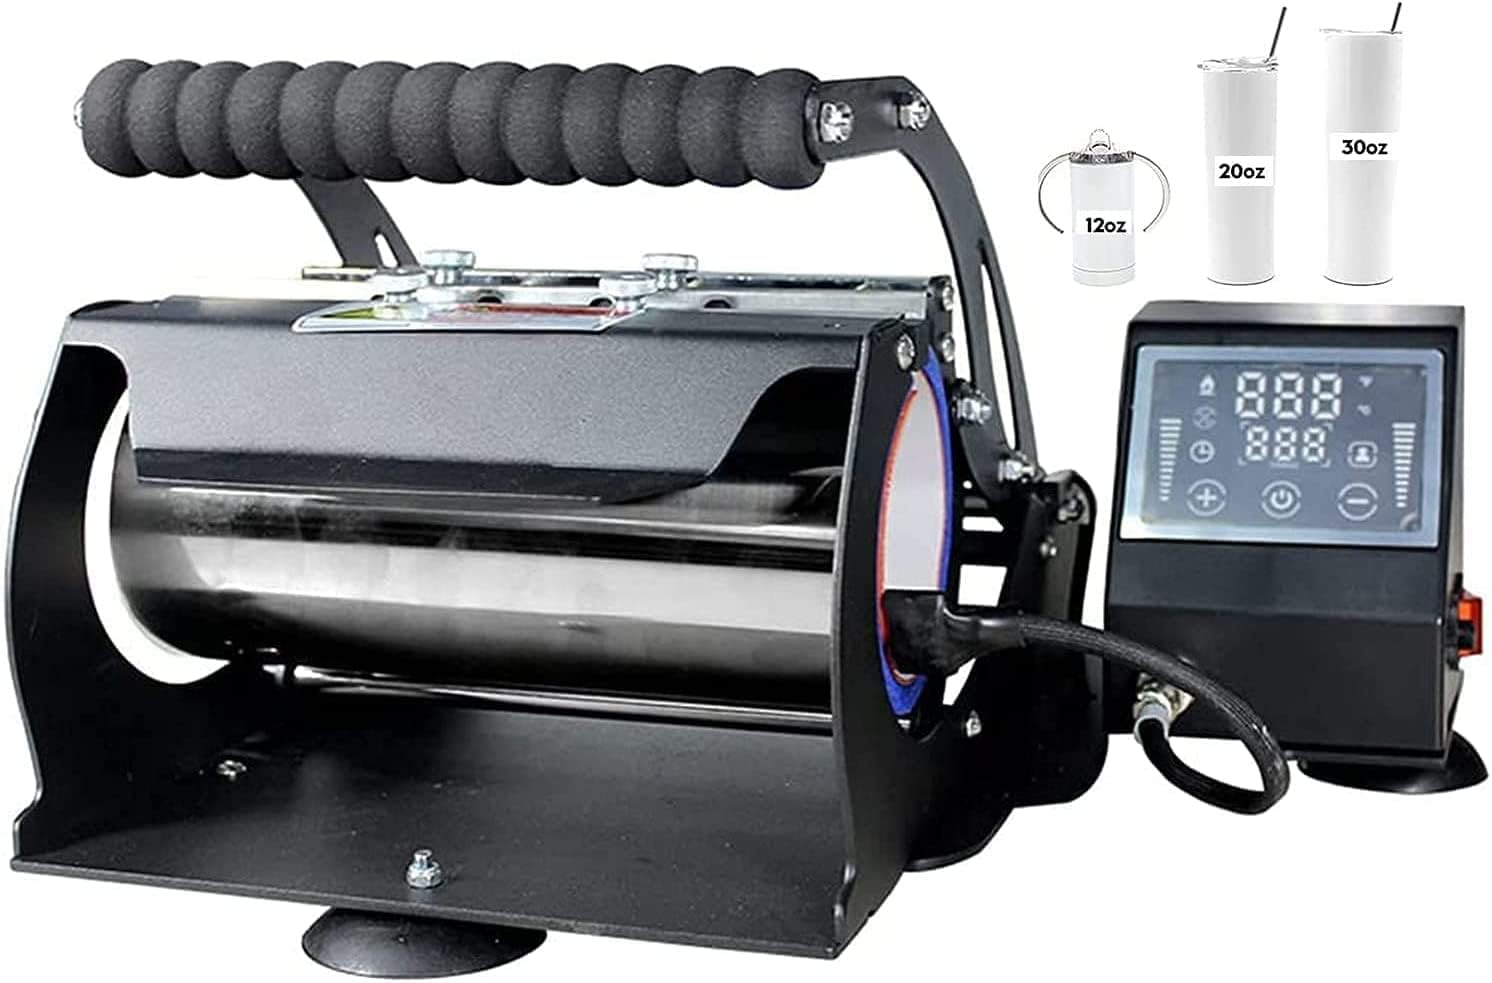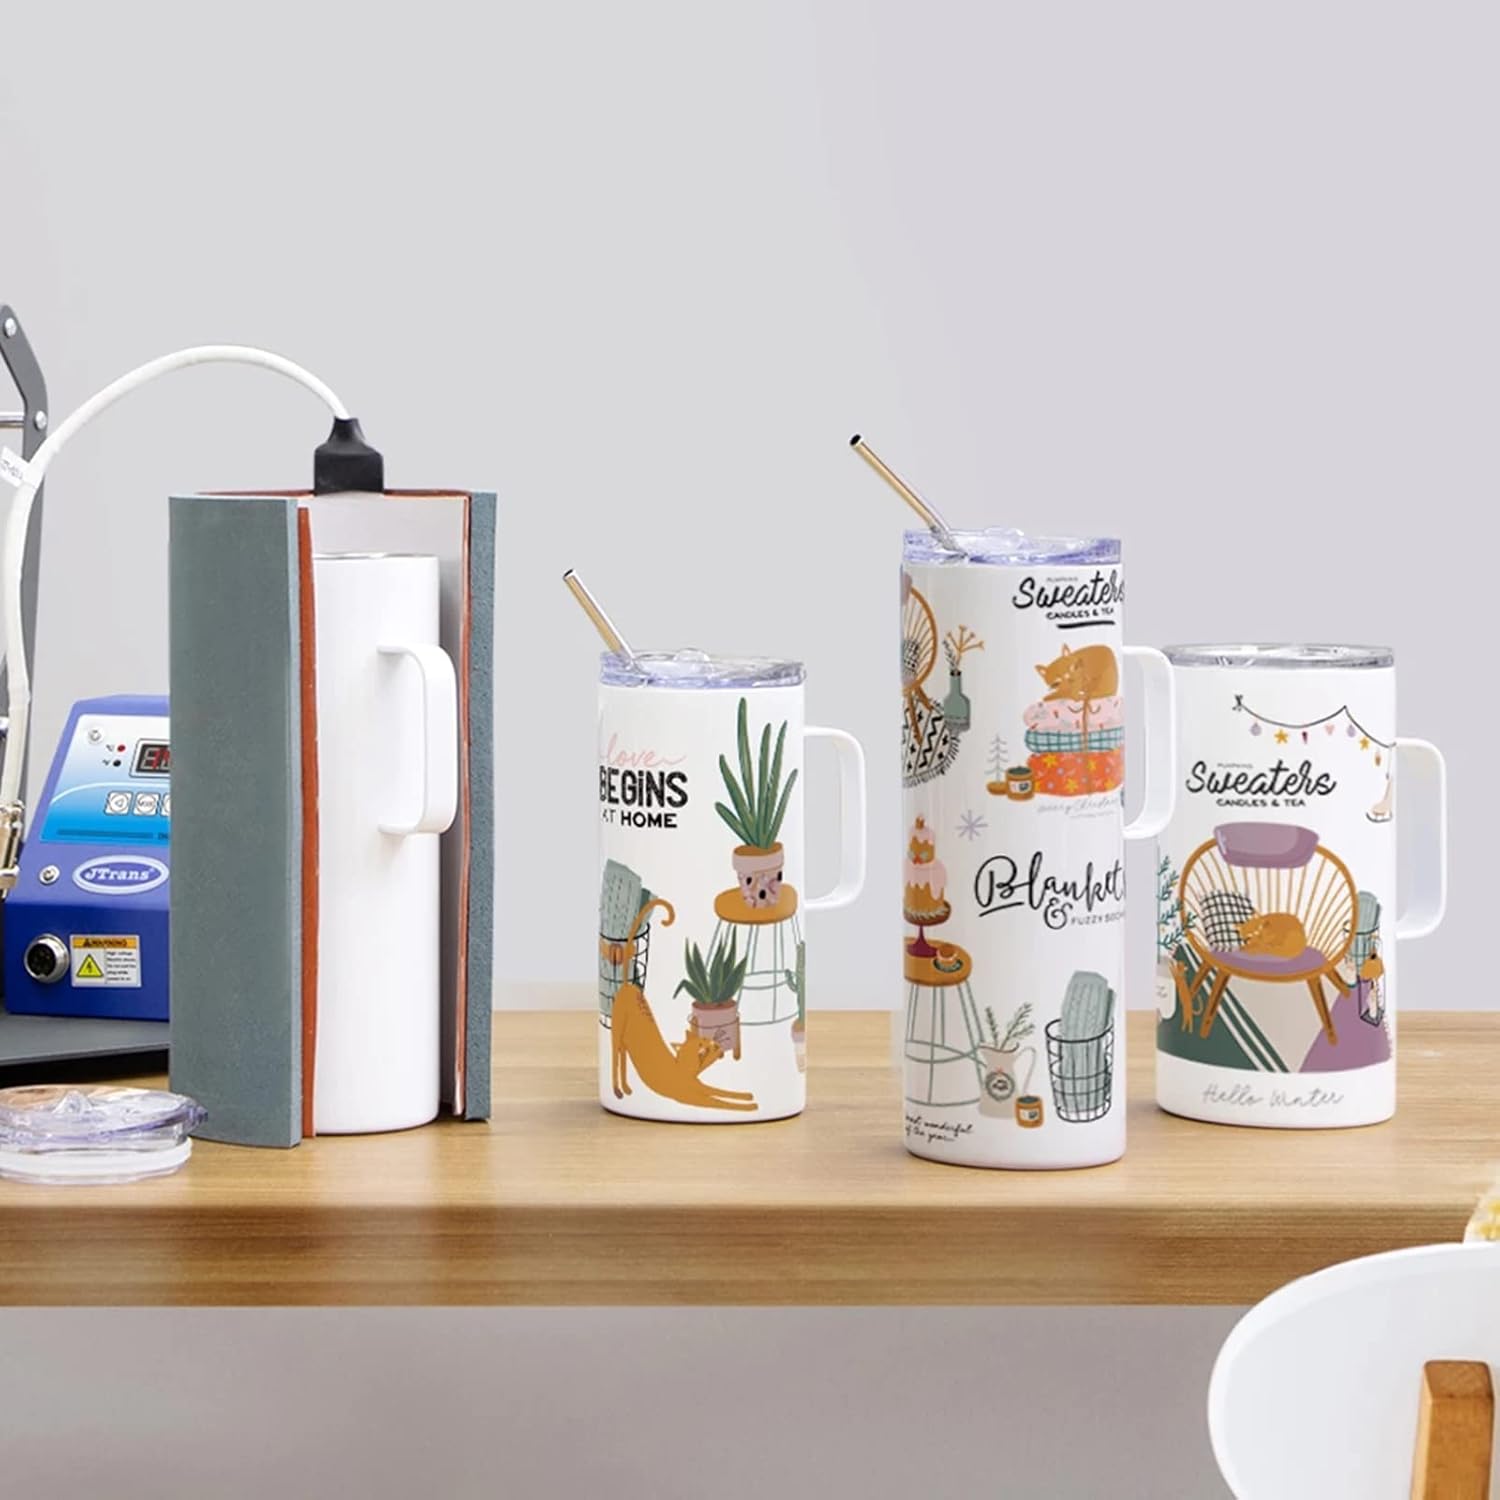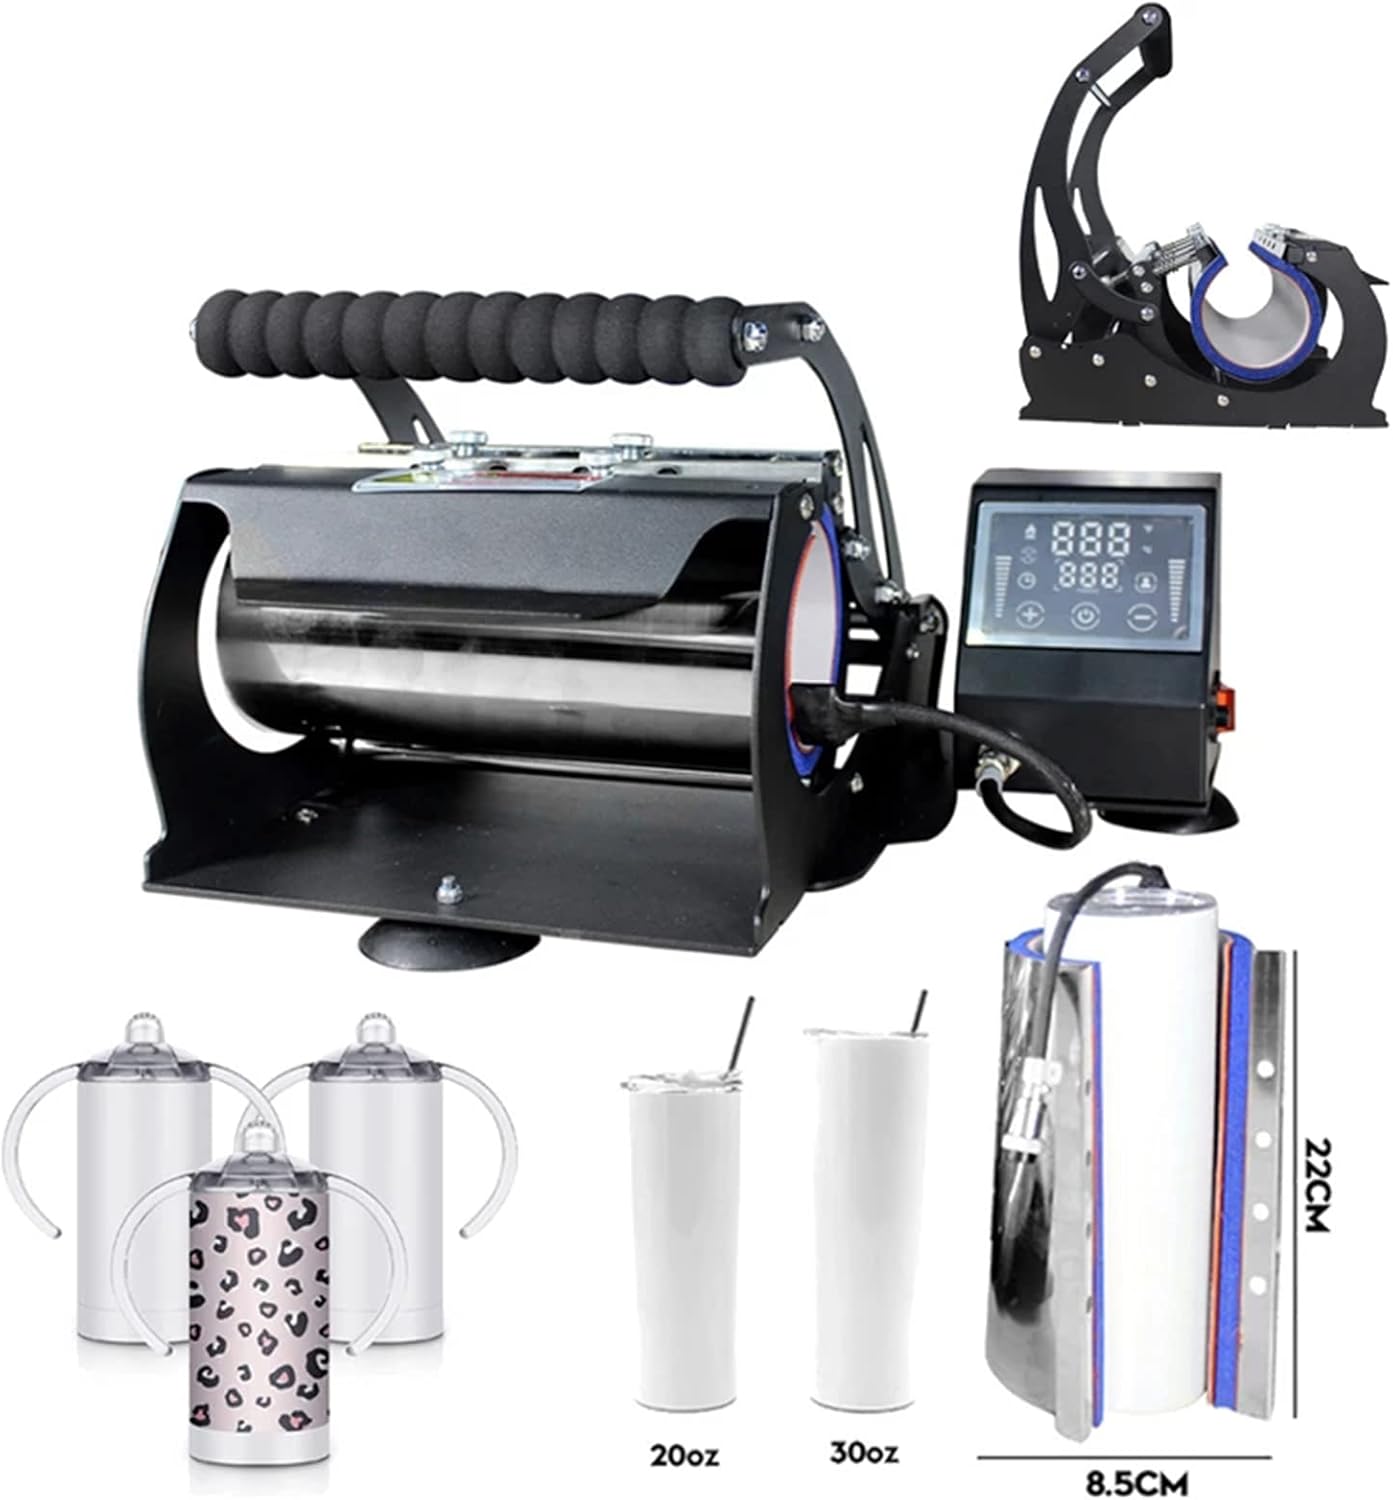
Cowbysr Heat Press Transfer Machine Sublimation Mug Cup Heat Transfer Machine Mug Press for 12oz / 20oz/30oz Skinny Tumbler Mug Cup
Category: Amazon Home
Temperature range: O-400°FTime range: 0-999sFrequency: 50 / 60HzRated voltage: AC 220VRated power: 300W
Features: 【CREATE MORE】 The pneumatic mug printer allows you to freely use compatible ceramic mugs and non-melting ink transfer sheets to make custom-designed sublimation mugs. Use your Maker, Explore Air 2 or Joy to tailor items and watch them come to life in a personalized mug. | 【Complete the project in minutes】 Use insoluble ink consumables to create your project, stick it on your cup, and let the printer do the rest. There is no need to manually adjust the temperature or pressure. You can easily customize the Infusible Ink compatible mug with unique artwork or text to create the perfect sublimation mug every time. This unique mug printing machine is optimized for non-melting ink products and is the perfect complement to any cutting machine or simple printing machine. | 【Design and customization】Simple design application. Whether you are a beginner or a professional, you can easily and conveniently design your project on a mobile device or computer. Submit your project to your cutting machine and watch your own sublimation project. | 【Perfect gift】 Use the pneumatic mug machine to send out vibrant, professional-quality and personalized mugs. When made with refractory ink materials and compatible ceramic cups, your finished coffee cup project is peel-proof and dishwasher safe. The perfect gift for family, friends, teachers, neighbors and colleagues has never been easier. | Pneumatic pressure makes the baking cup fit the cup more, and the pressure is more uniform than manual pressure. Small size, light weight and easy to carry. Multifunctional DIY printing digital transfer heat press, suitable for cylindrical cups, suitable for printing ceramic cups, glass cups, metal cups, etc.